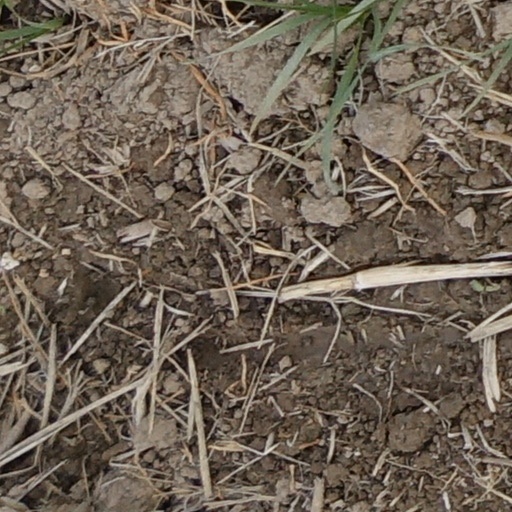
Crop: wheat